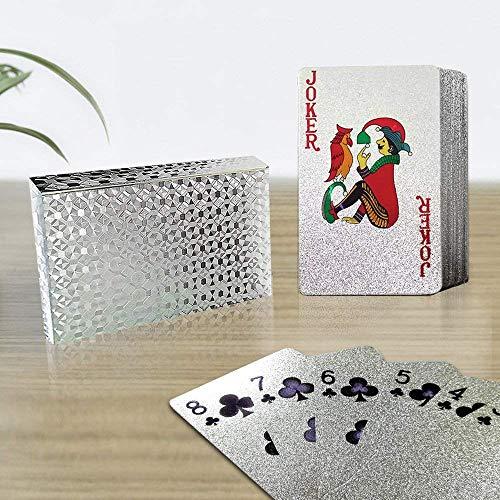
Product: Poker Playing Cards 1 Deck Silver Play Gift Card Waterproof for Party or Collection
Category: Toys & Games | Games & Accessories
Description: Playing Cards material is Environmentally PET, 100% waterproof.
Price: $8.67
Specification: ProductDimensions:3.4x2.2x0inches|ItemWeight:4.8ounces|ShippingWeight:4.8ounces(Viewshippingratesandpolicies)|ASIN:B07H8P59KP|Itemmodelnumber:PokerPlayingCards|Manufacturerrecommendedage:6month-2years